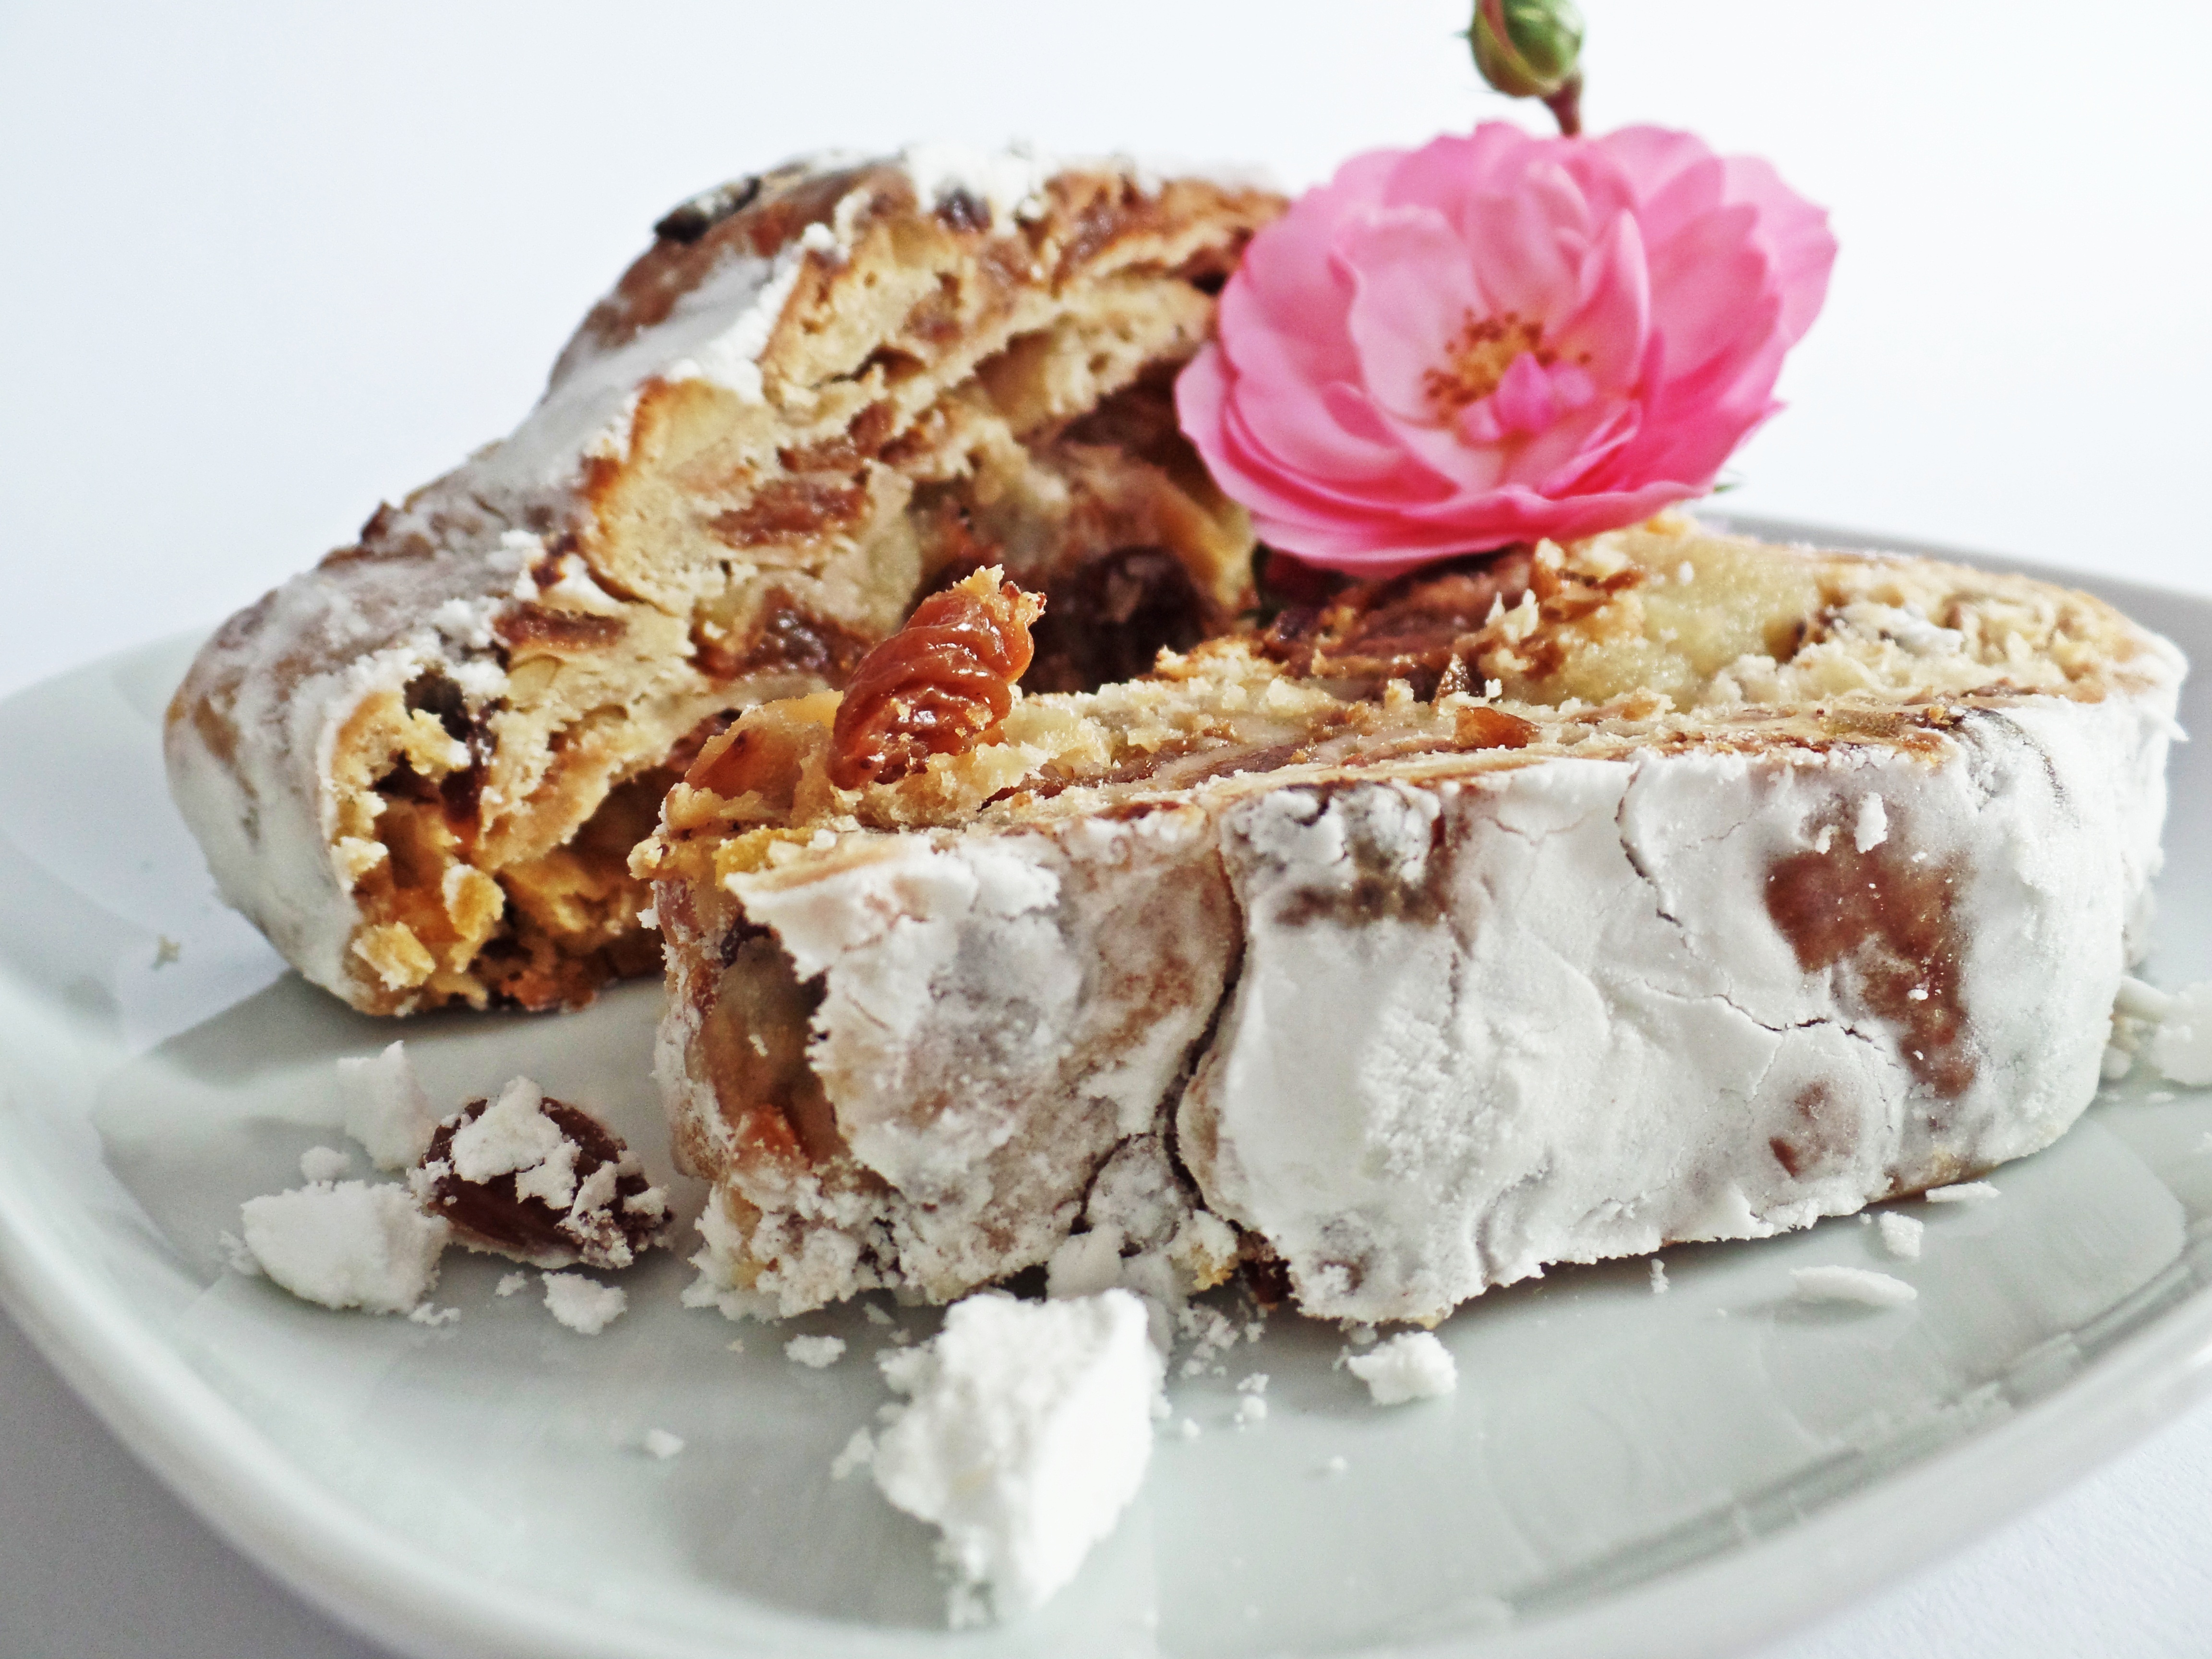
sweet, tunnel, dish, meal, food, produce, breakfast, christmas, dessert, eat, cuisine, cake, pie, bake, pastries, coconut, whipped cream, baked goods, marzipan, torte, christmas stollen, pavlova, semifreddo, christmas sweets